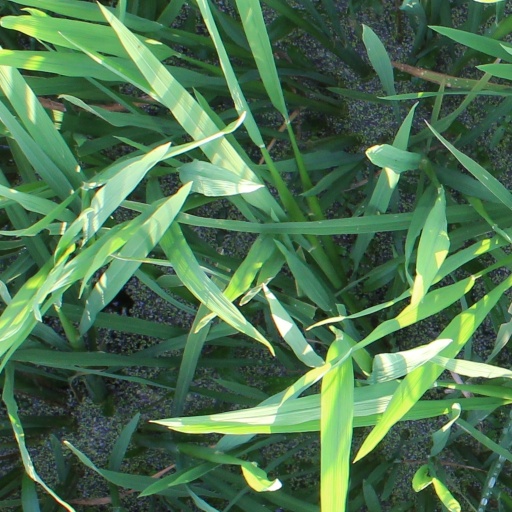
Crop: rice